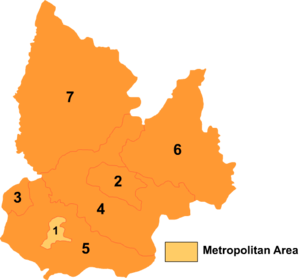
Tieling (Liaoning) / Administrative enheder
Kort over Tieling
Tieling er et bypræfektur i den nordlige del af den kinesiske provins Liaoning. Byområdet ligger syd for floden Liao He. Præfekturet har et areal på 12,966 km², heraf 638 km² i byområdet, og en befolkning på 3.060.000.